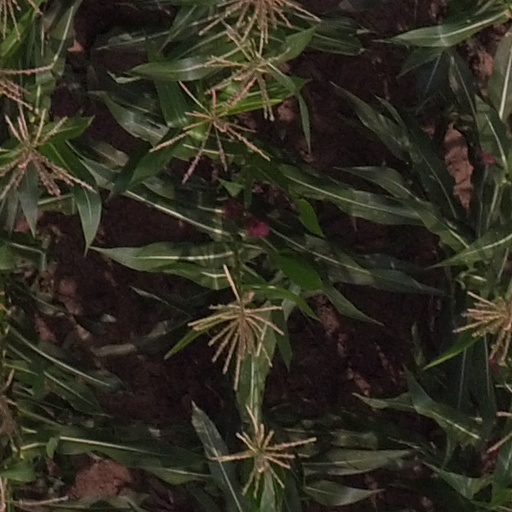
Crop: maize; corn